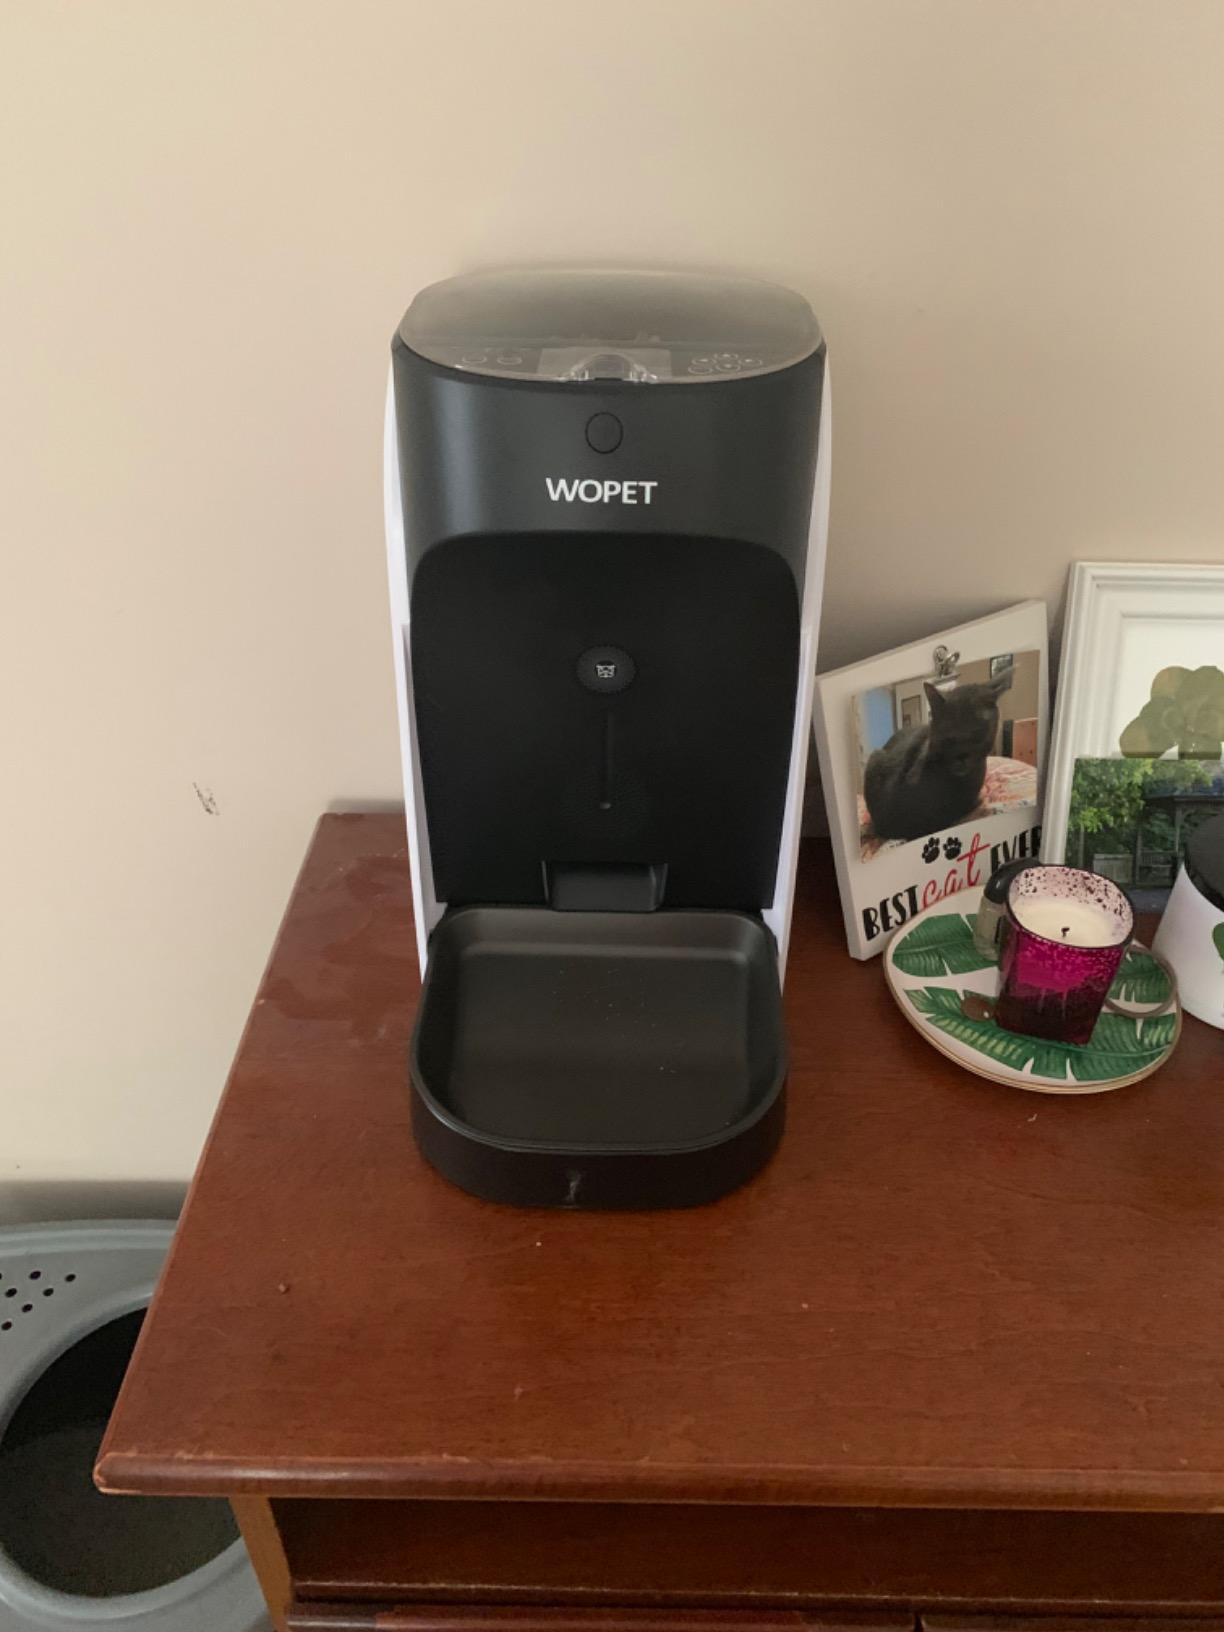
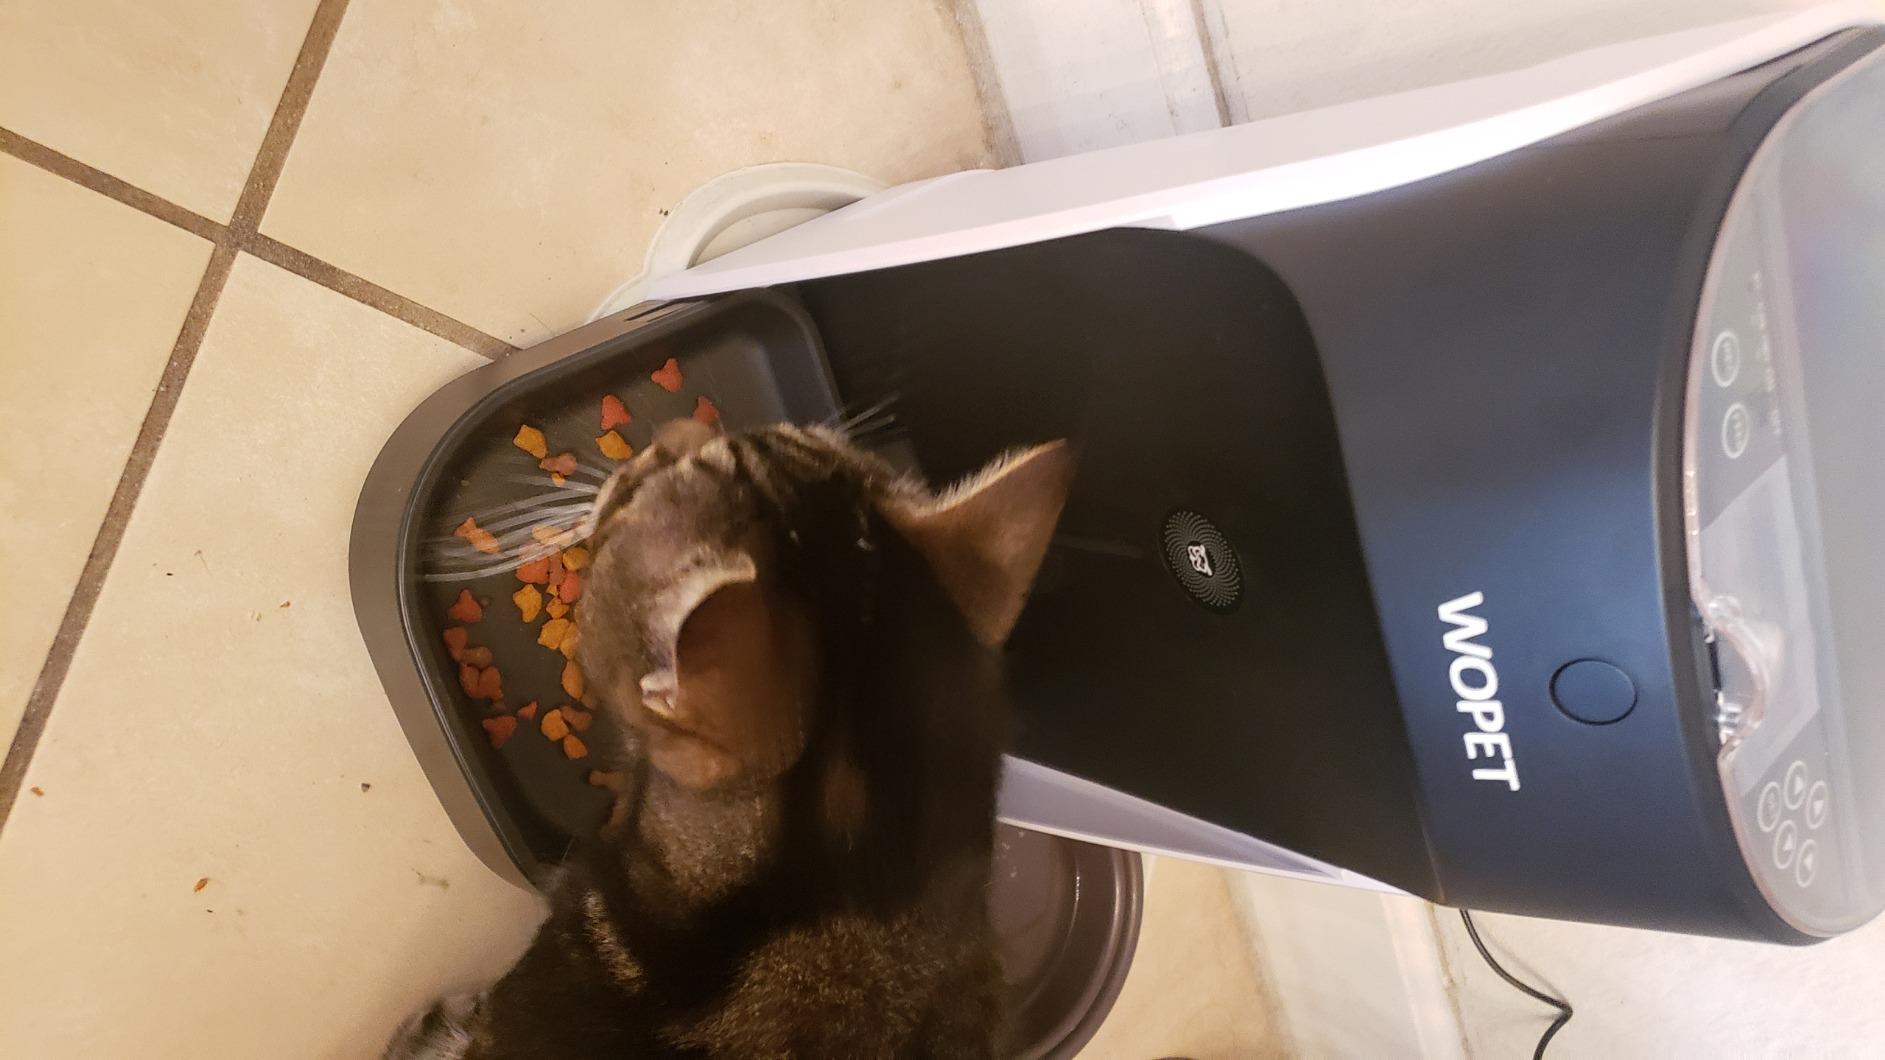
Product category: items_feeder
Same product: yes